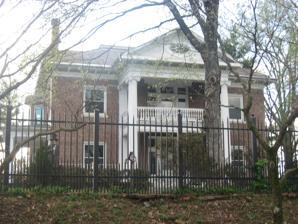
Building: Abraham Russell Ponder House
Country: United States of America
Year built: 1905
Historic house in Missouri, United States United States historic place Abraham Russell Ponder House U.S. National Register of Historic Places Abraham Russell Ponder House, April 2013 Show map of Missouri Show map of the United States Location 141 S. Louisiana Ave., Cape Girardeau, Missouri Coordinates 37°18′15″N 89°32′17″W / 37.30417°N 89.53806°W / 37.30417; -89.53806 Area less than one acre Built 1905 ( 1905 ) Architect Blackwood, Lewis Brinton Architectural style Classical Revival NRHP reference No. 08000226 Added to NRHP March 27, 2008 Abraham Russell Ponder House is a historic home located at Cape Girardeau, Missouri .  It was built in 1905, and is a two-story, Classical Revival style brick dwelling.  It has a hipped roof with a moderate overhang with decorative brackets and a wide frieze with dentil molding.  It features a central two-story, double-tiered pedimented portico supported by full height fluted Ionic order columns and pilasters. It was listed on the National Register of Historic Places in 2008. References